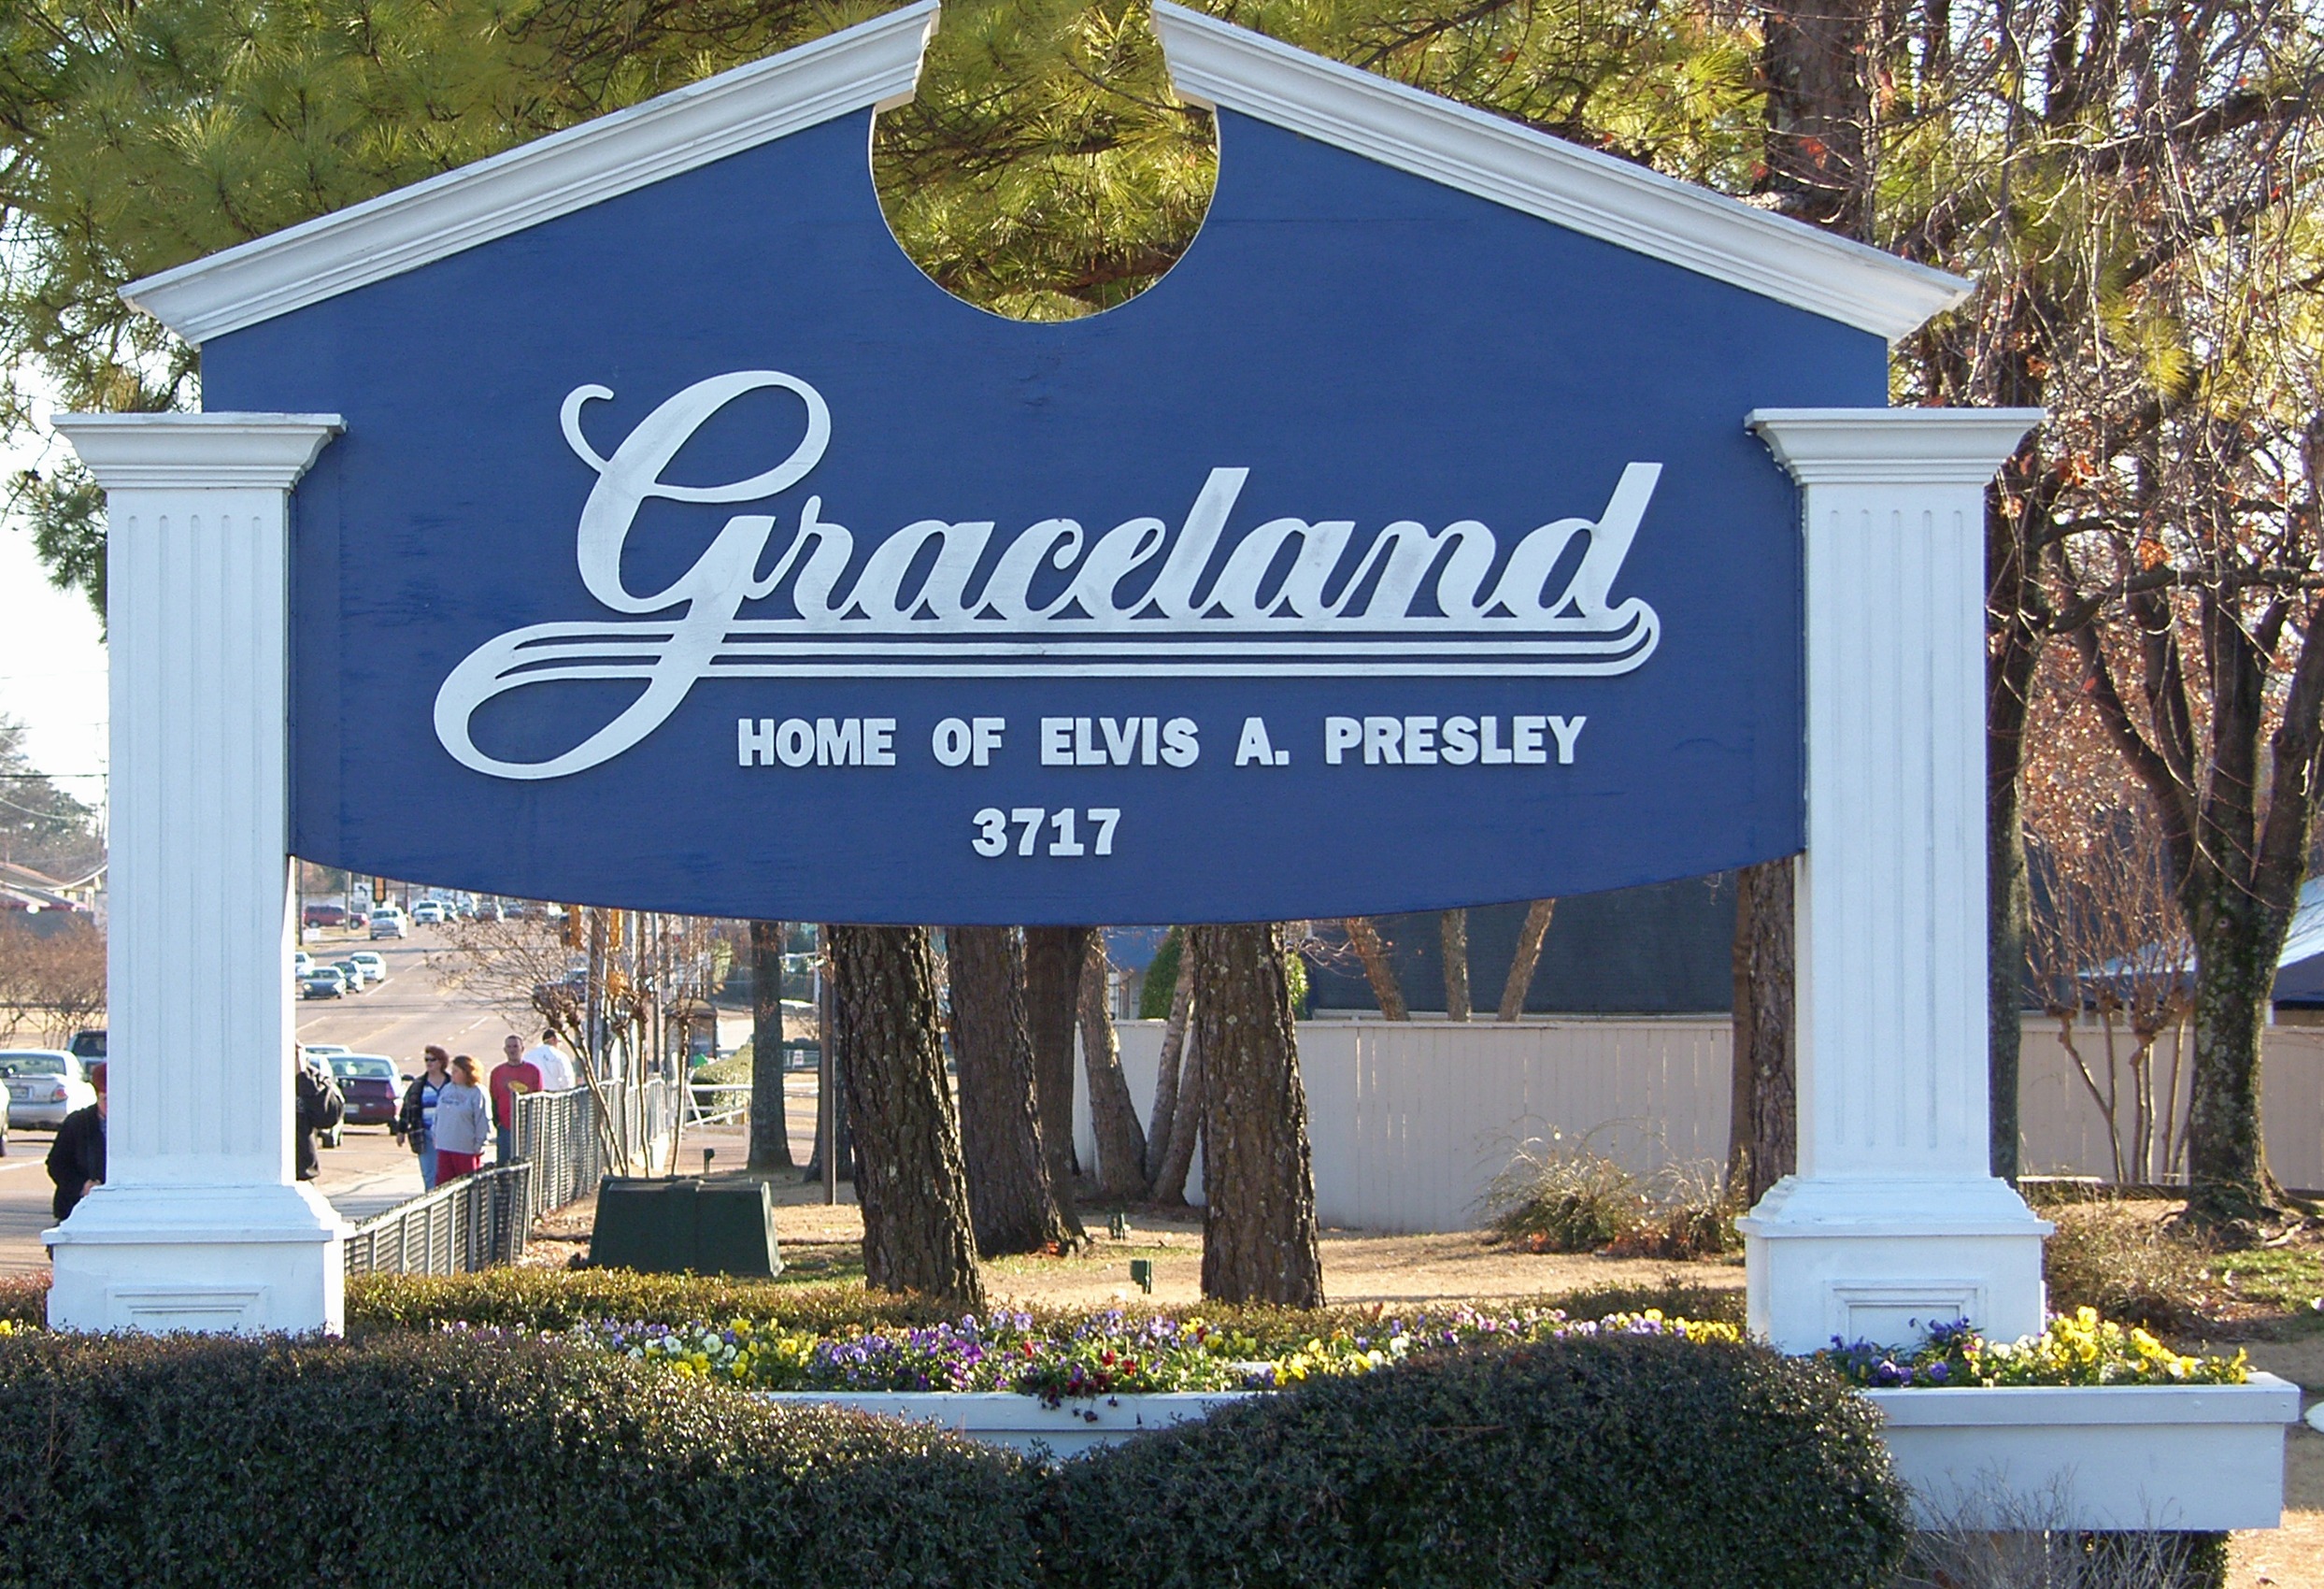
sign, community, landmark, tourism, signage, outside, tourists, famous, tennessee, neighbourhood, destinations, memphis, elvis presley, known, graceland